Roy Thinnes

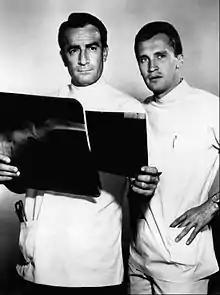
Thinnes as Phil Brewer with John Beradino in "General Hospital", 1964

His first primetime role was in "A Fist of Five", a 1962 episode of Quinn Martin's "The Untouchables", as a brother of an ex-policeman (played by Lee Marvin). Later that year he appeared in a small role as a cowboy named "Harry" on James Arness's TV Western "Gunsmoke" ("False Front" - S8E15).